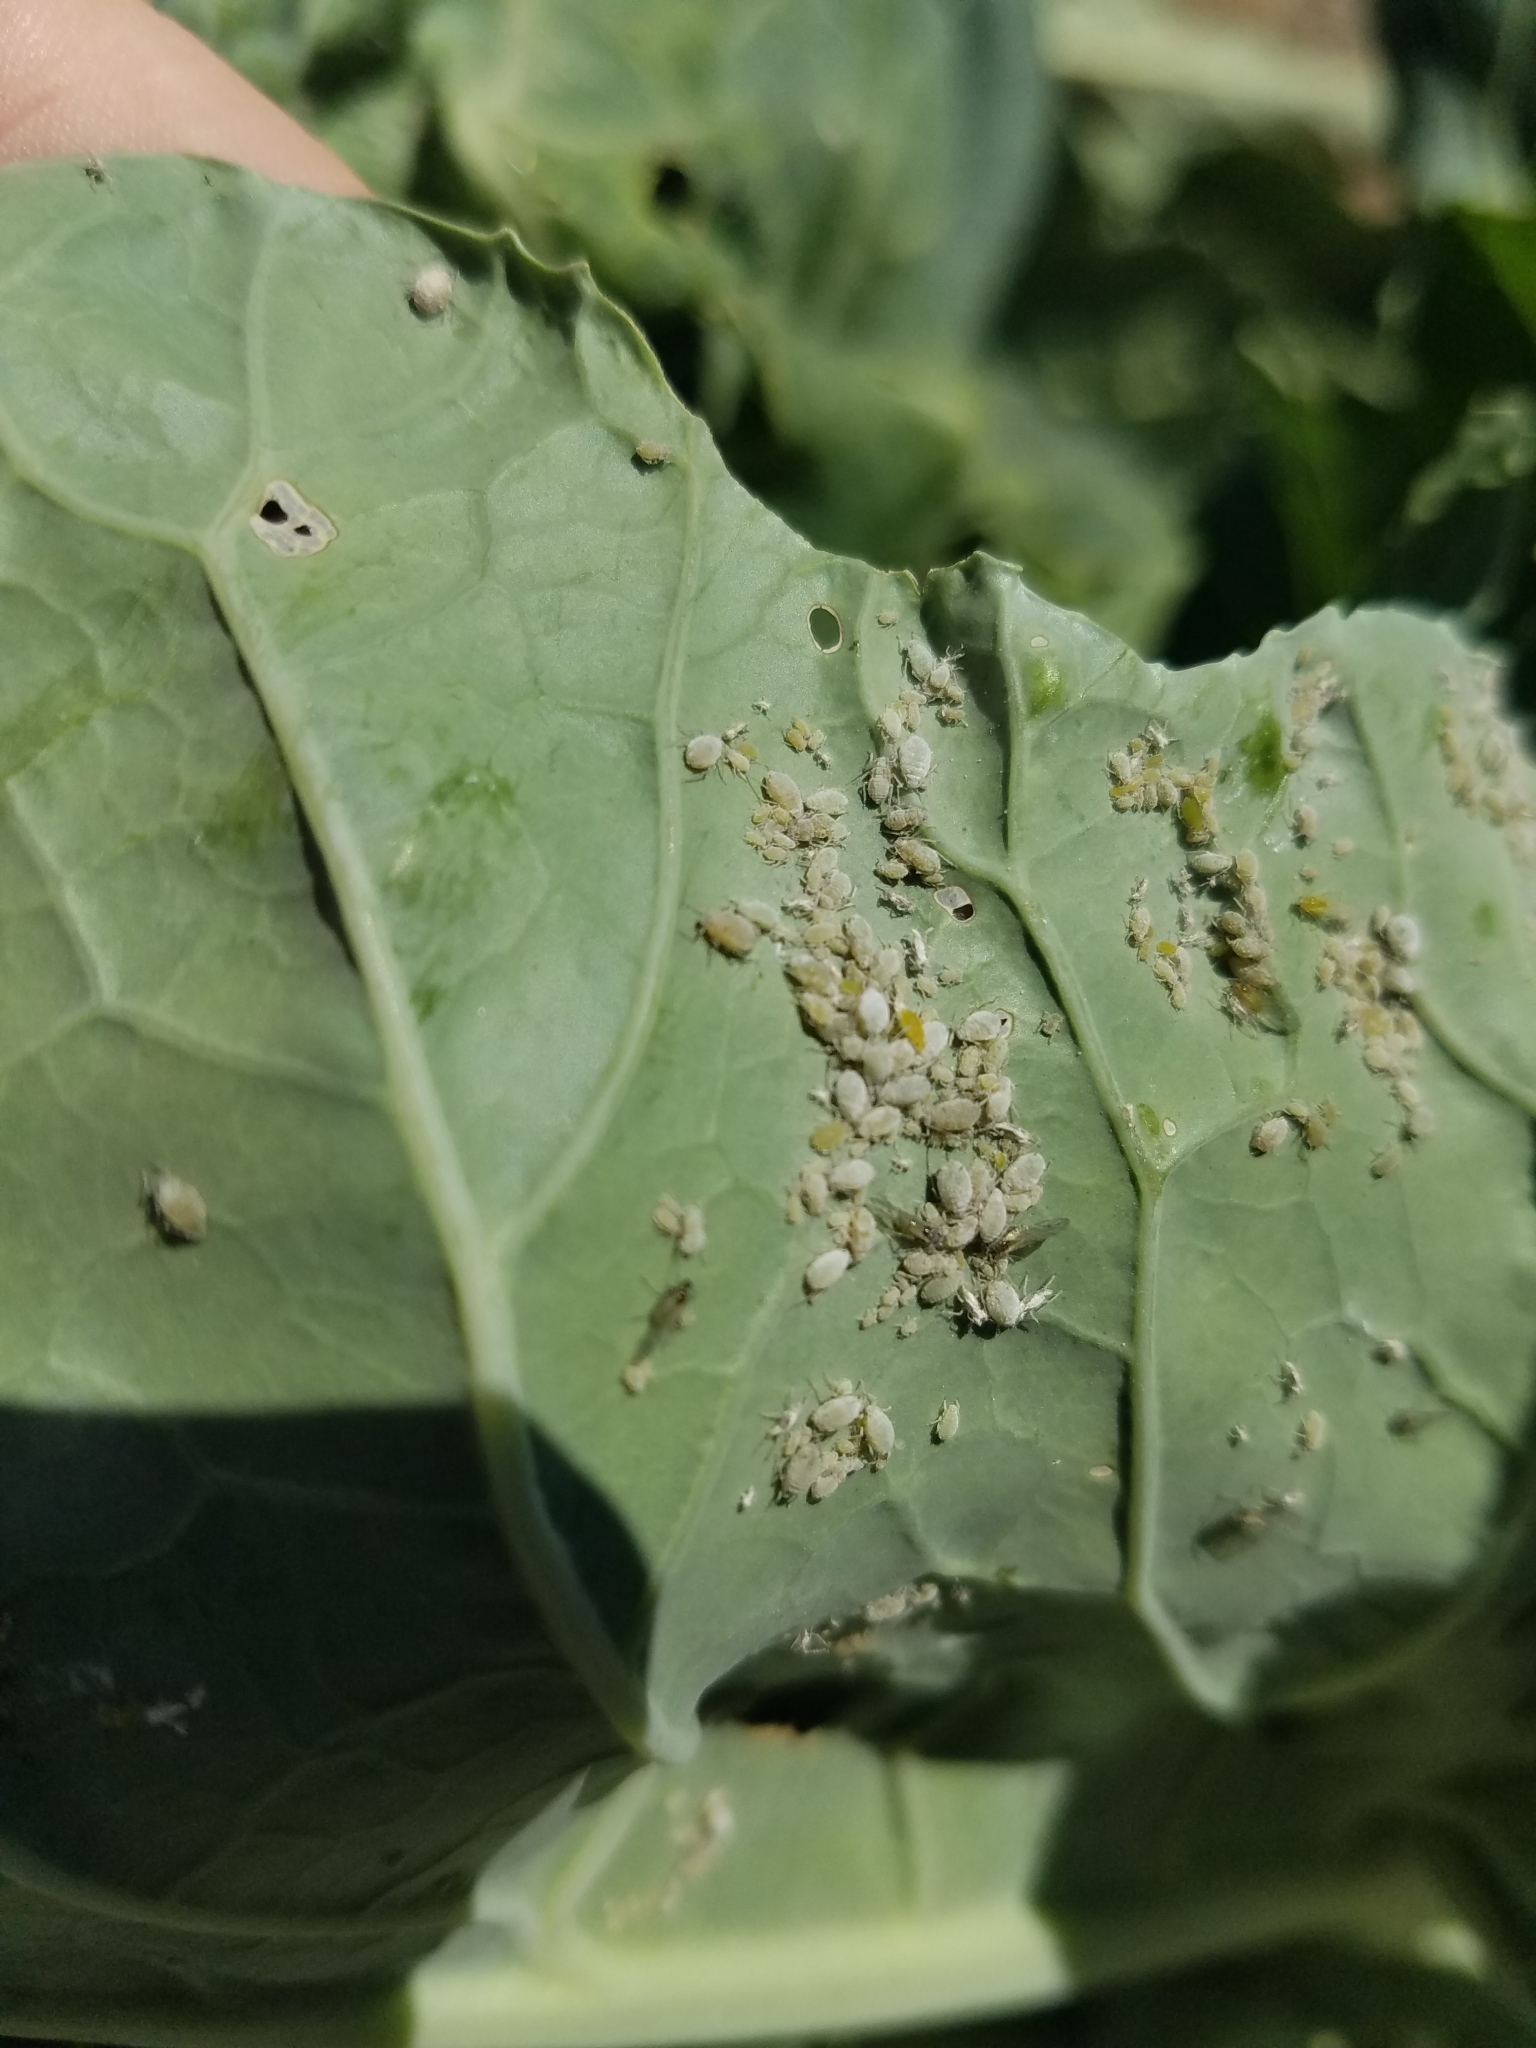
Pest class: cabbage_aphid